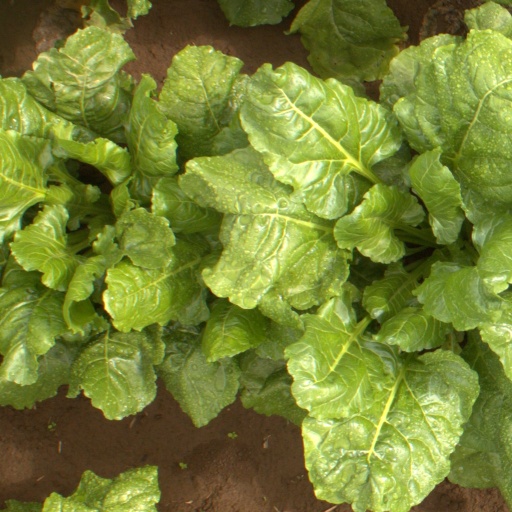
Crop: sugar beet